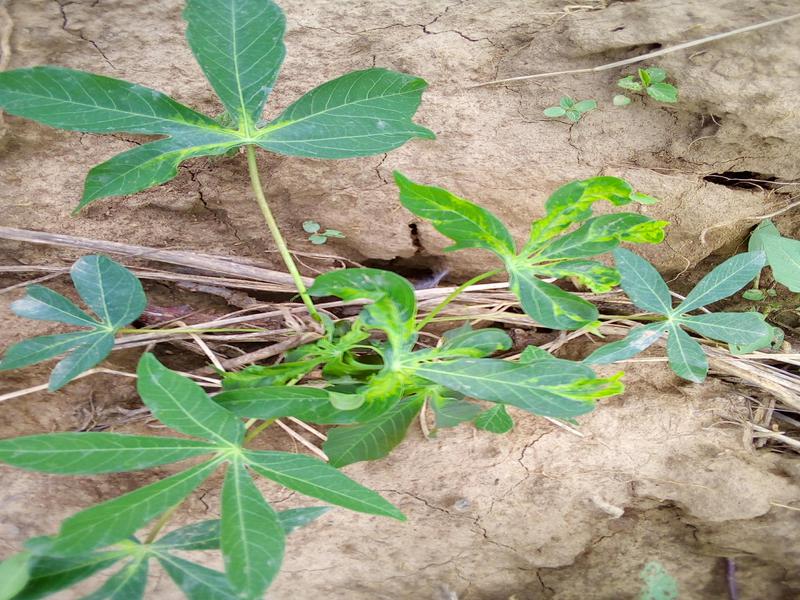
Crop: cassava
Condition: mosaic_disease